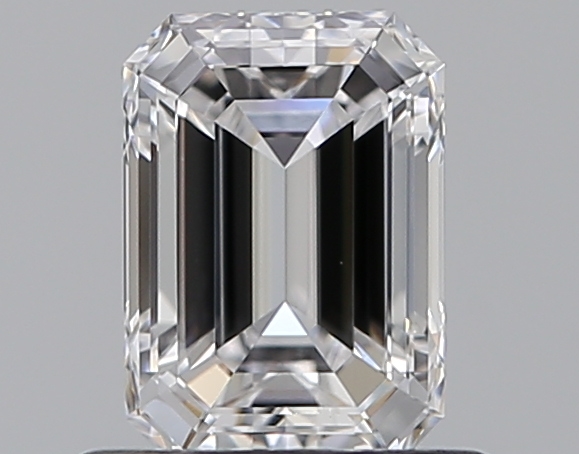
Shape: emerald
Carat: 0.73
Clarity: VVS2
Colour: D
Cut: EX
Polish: EX
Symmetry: VG
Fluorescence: N
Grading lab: GIA
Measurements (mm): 6.19 x 4.37 x 2.85